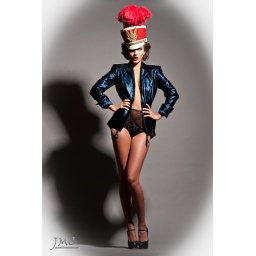
Beautiful brunette fashion model in red hat, blue vest, and black heels